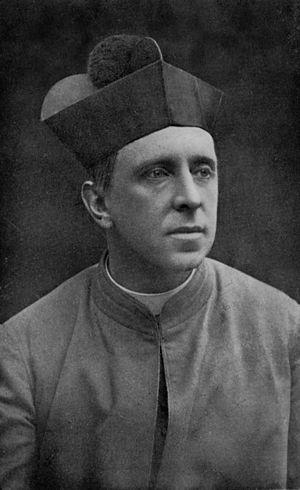
Robert Hugh Benson, né le 18 novembre 1871 et mort le 19 octobre 1914, est un ecclésiastique et homme de lettres britannique. Il est le plus jeune fils d'Edward White Benson, archevêque de Cantorbéry. Il est le frère cadet d'Arthur Christopher Benson et d'Edward Frederic Benson.